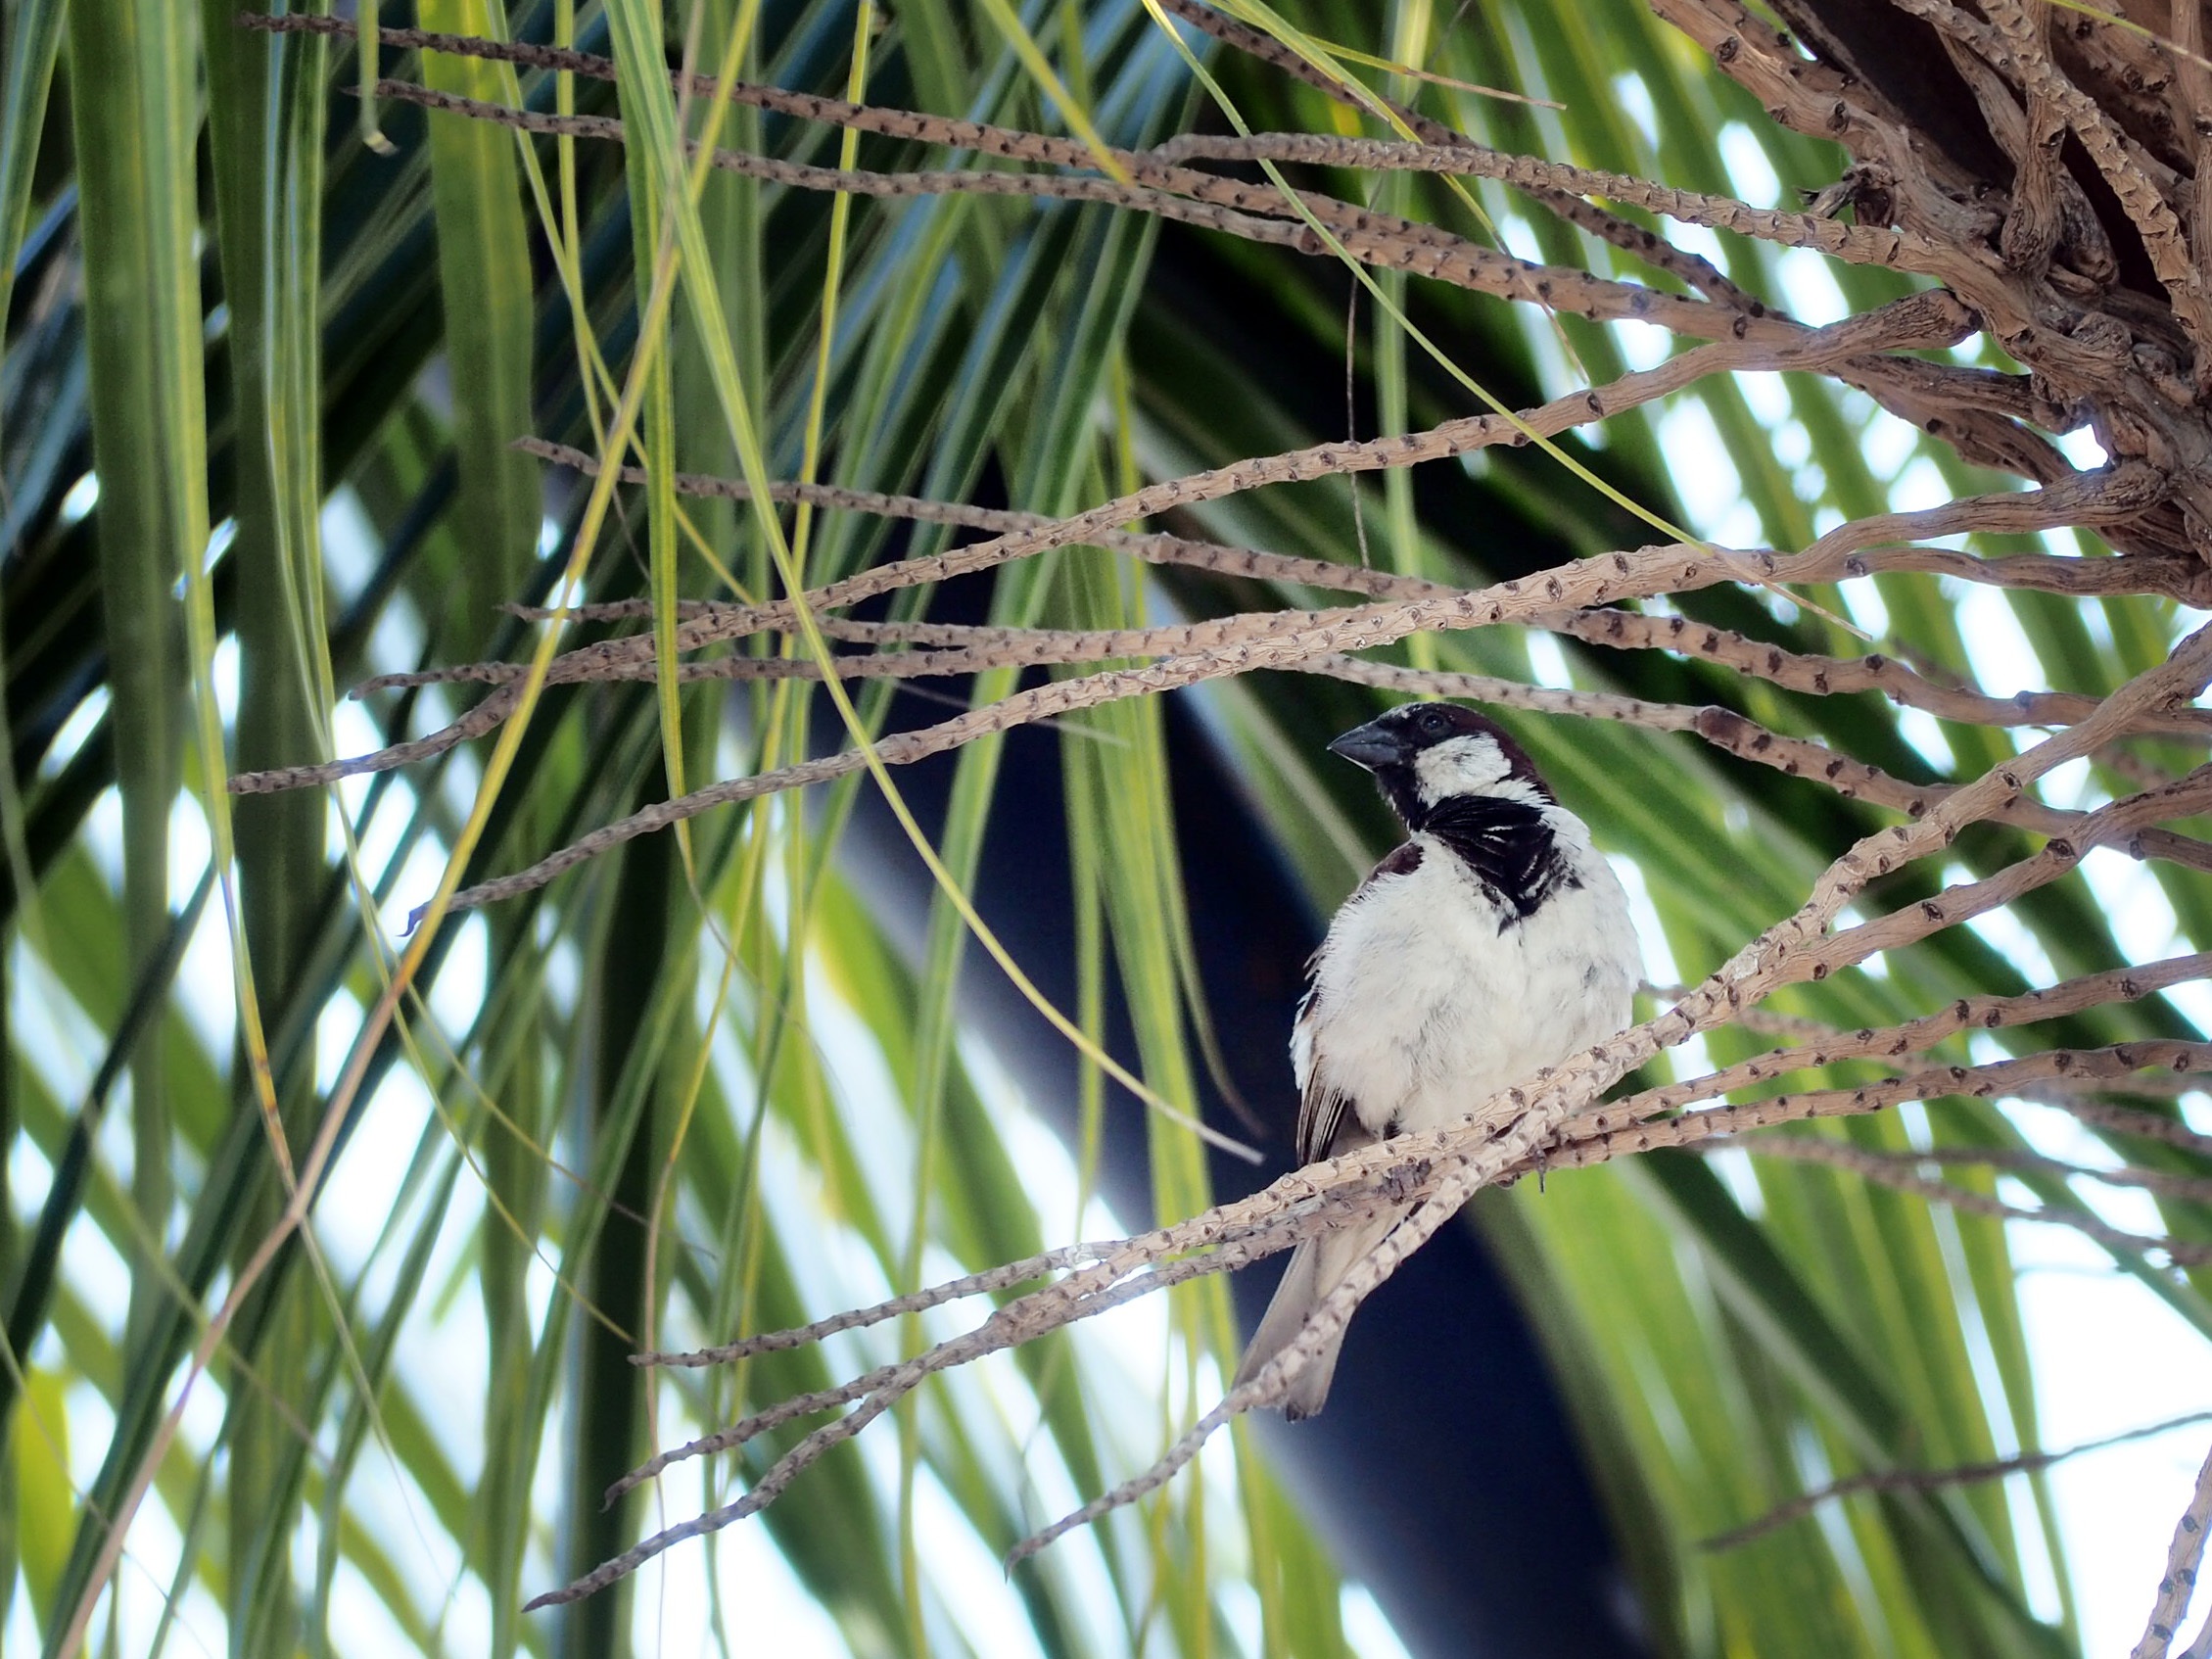
branch, bird, wildlife, green, beak, fauna, twigs, vertebrate, coconut trees, mahjong, perching bird